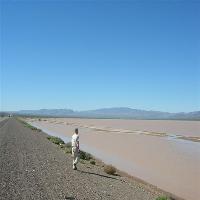
Weather: sun or clear